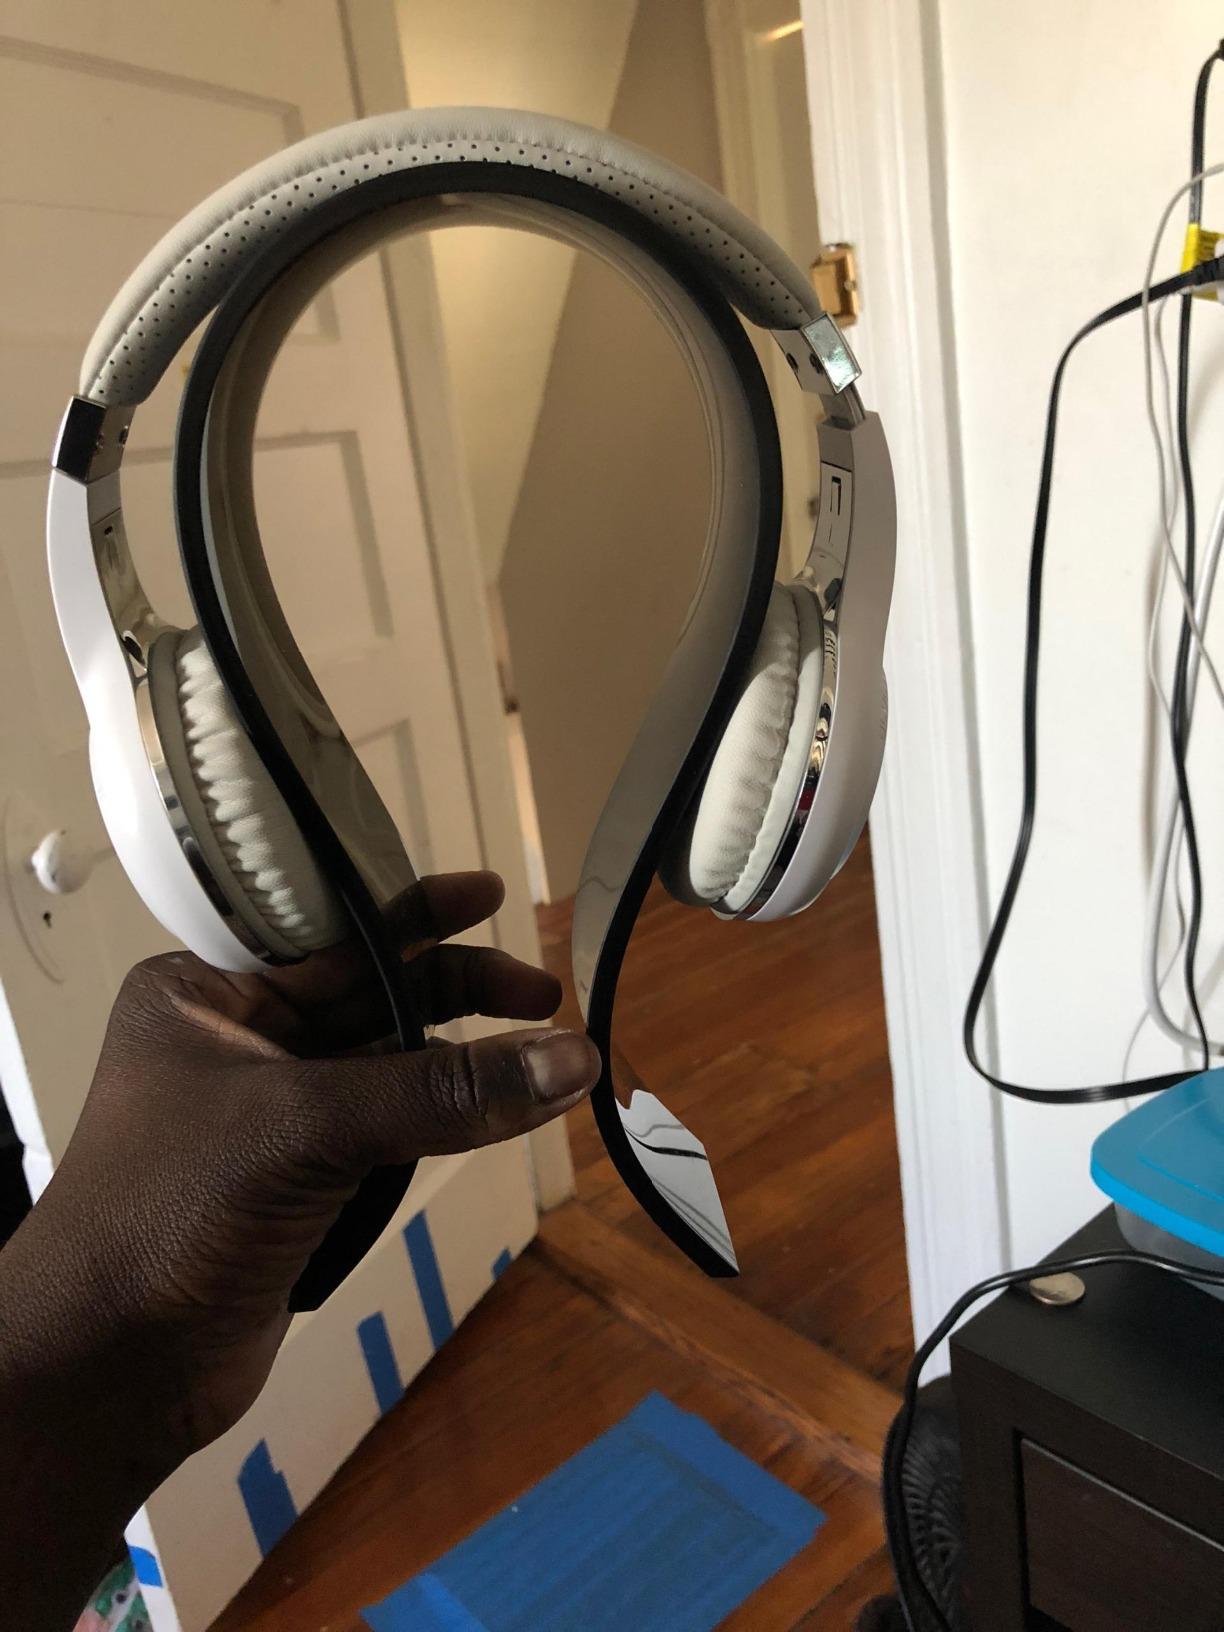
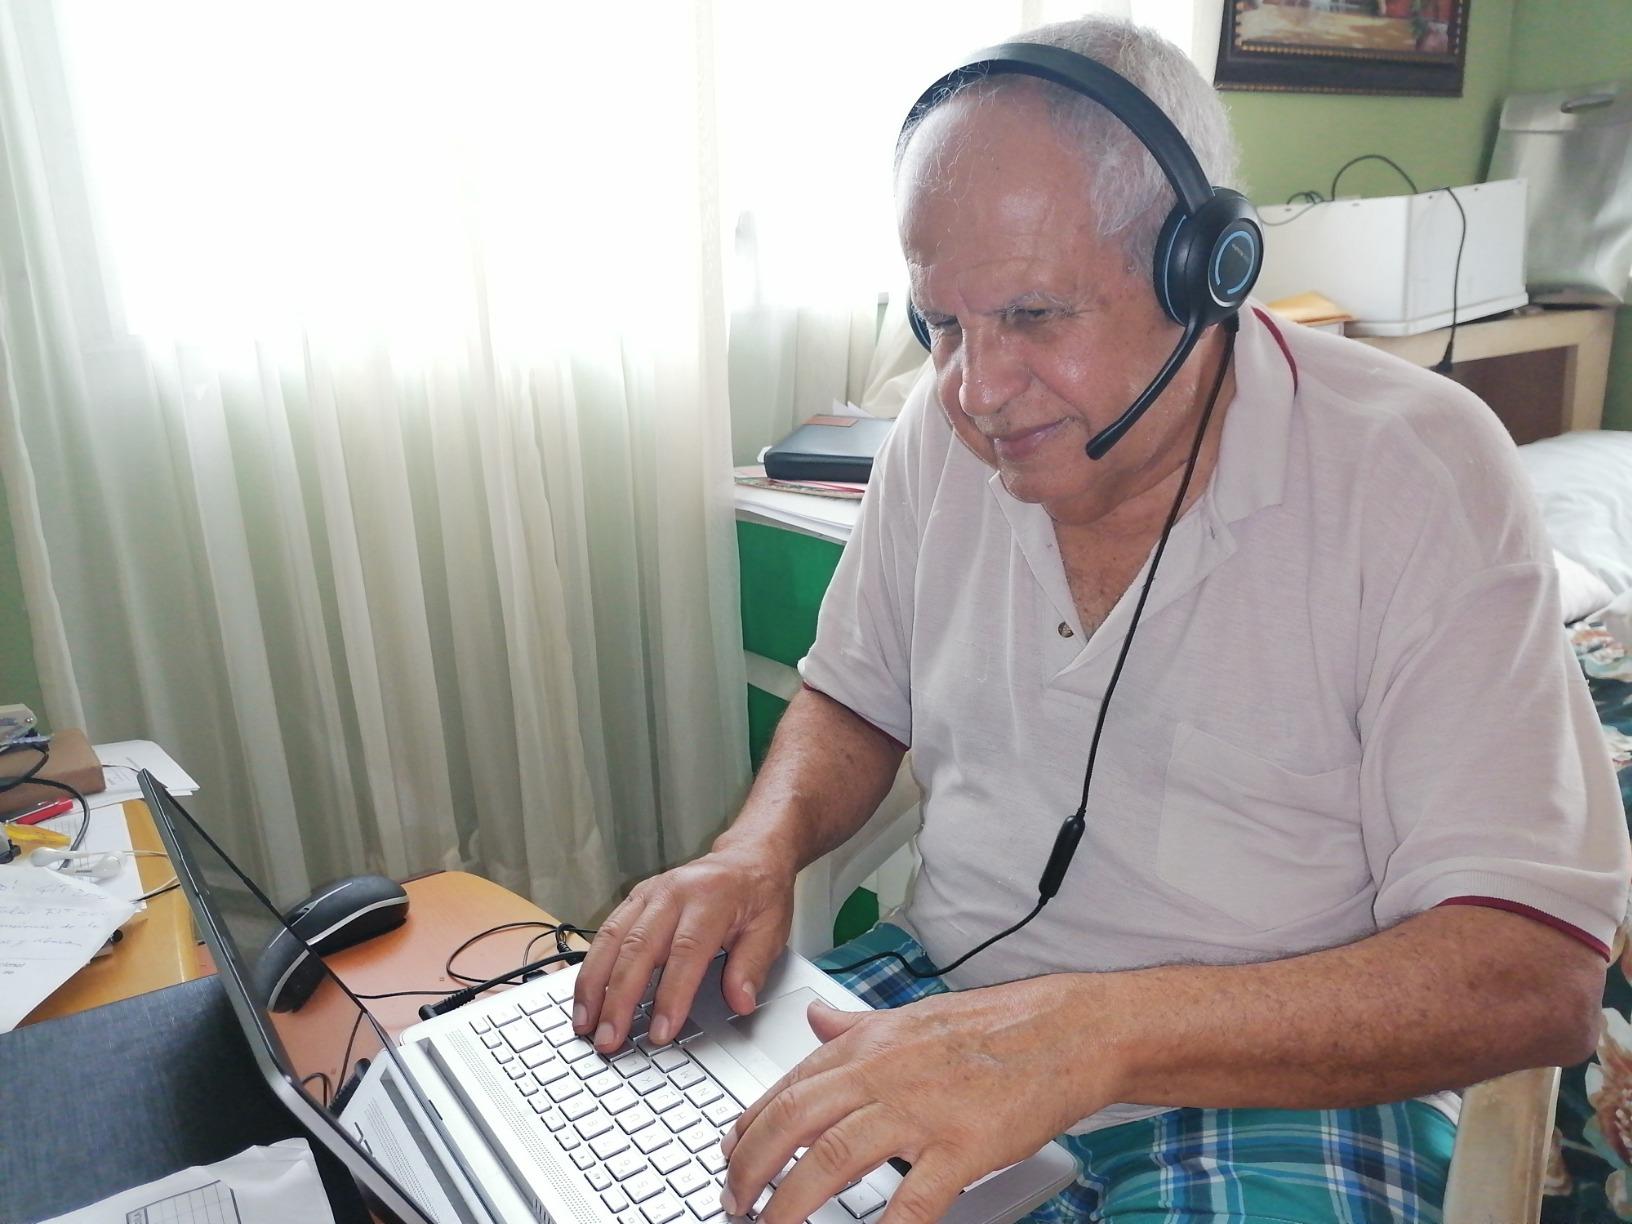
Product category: headphones
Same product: no